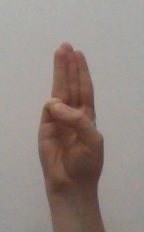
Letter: thaa